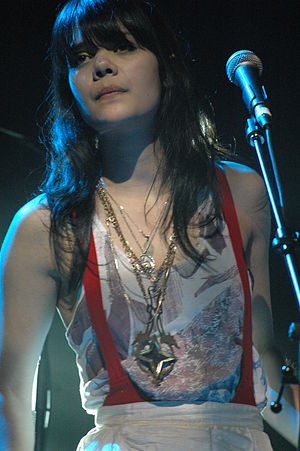
Bat For Lashes
Natasha Khan, bedre kendt under kunstnernavnet Bat For Lashes er en engelsk musiker, som i 2006 udsendte det meget roste debutalbum Fur and Gold.